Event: Nepal Earthquake
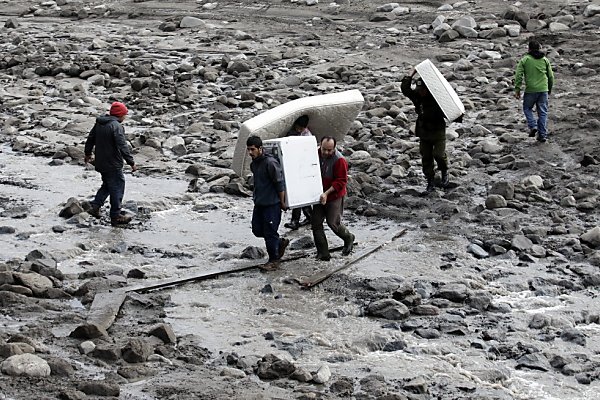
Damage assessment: no_damage